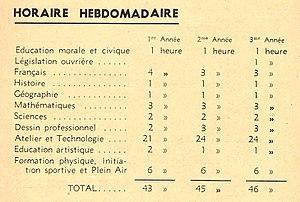
Horaire hebdomadaire pour chacune des trois années de scolarité du centre d'apprentissage Georges Lamarque de Nice (Alpes Maritimes)
En France, de 1944 à 1959-1960, les centres d'apprentissage sont des écoles de formation professionnelle ouvrant aux emplois d'ouvriers ou d'employés qualifiés.